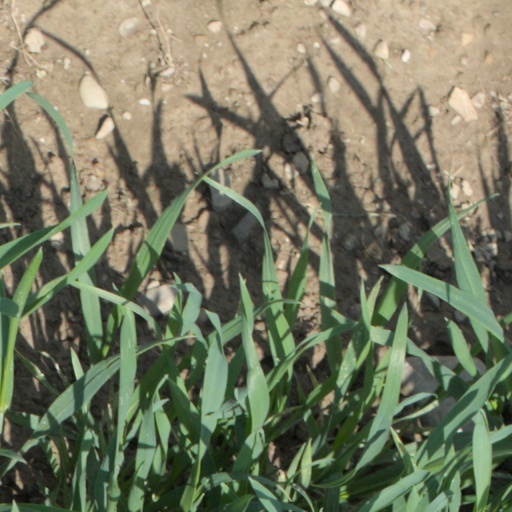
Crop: wheat